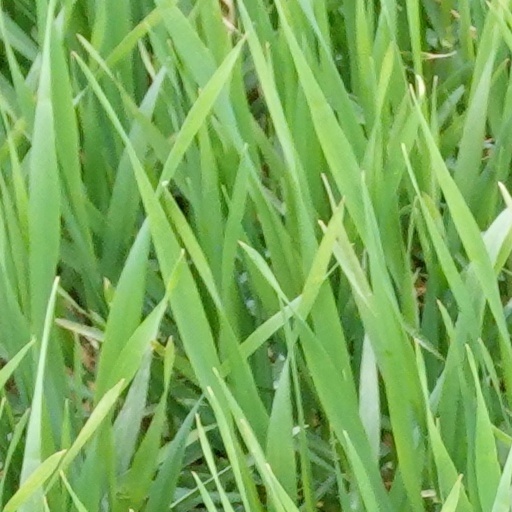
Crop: wheat